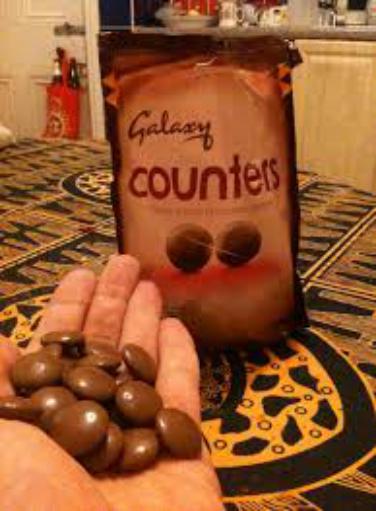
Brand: Galaxy Counters
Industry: Food